Gastón Soffritti

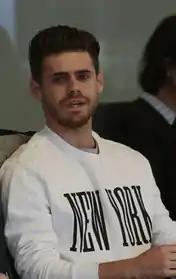

Gastón Nicolás Soffritti (born 13 December 1991) is an Argentine actor. He debuted as an actor at the age of 9 and has appeared in the series "Floricienta", "Patito Feo", "Sueña Conmigo" and "Graduados".